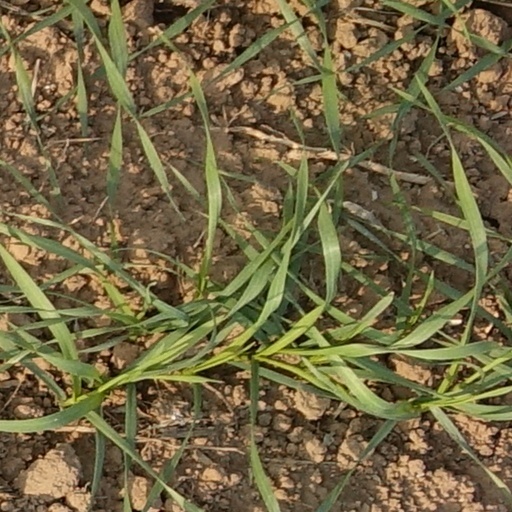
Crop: wheat